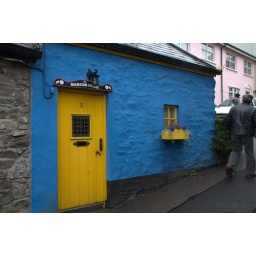
The name over the door says it all. Note the person for scale. Next door is called &amp;quot;Giant's house&amp;quot;